Albert Blakey

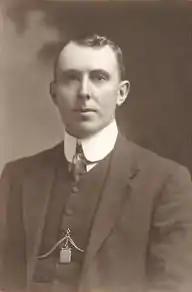
Blakey in 1912

Albert Edward Howarth Blakey (9 November 1879 – 4 July 1935) was an Australian politician. Born in Balmoral, Victoria, he received a primary education before becoming a clerk, and an official with the Clerks' Union. Blakely also served as secretary of the Hamilton branch of the ALP and a member of the board of directors of the Australian Natives' Association. In 1906 he served as a member of the central executive of the Victorian ALP.